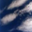
Label: cloud